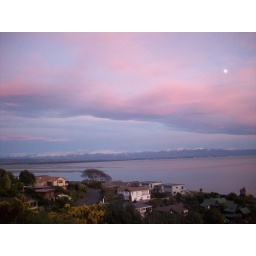
sunrise from my bedroom window in Nelson